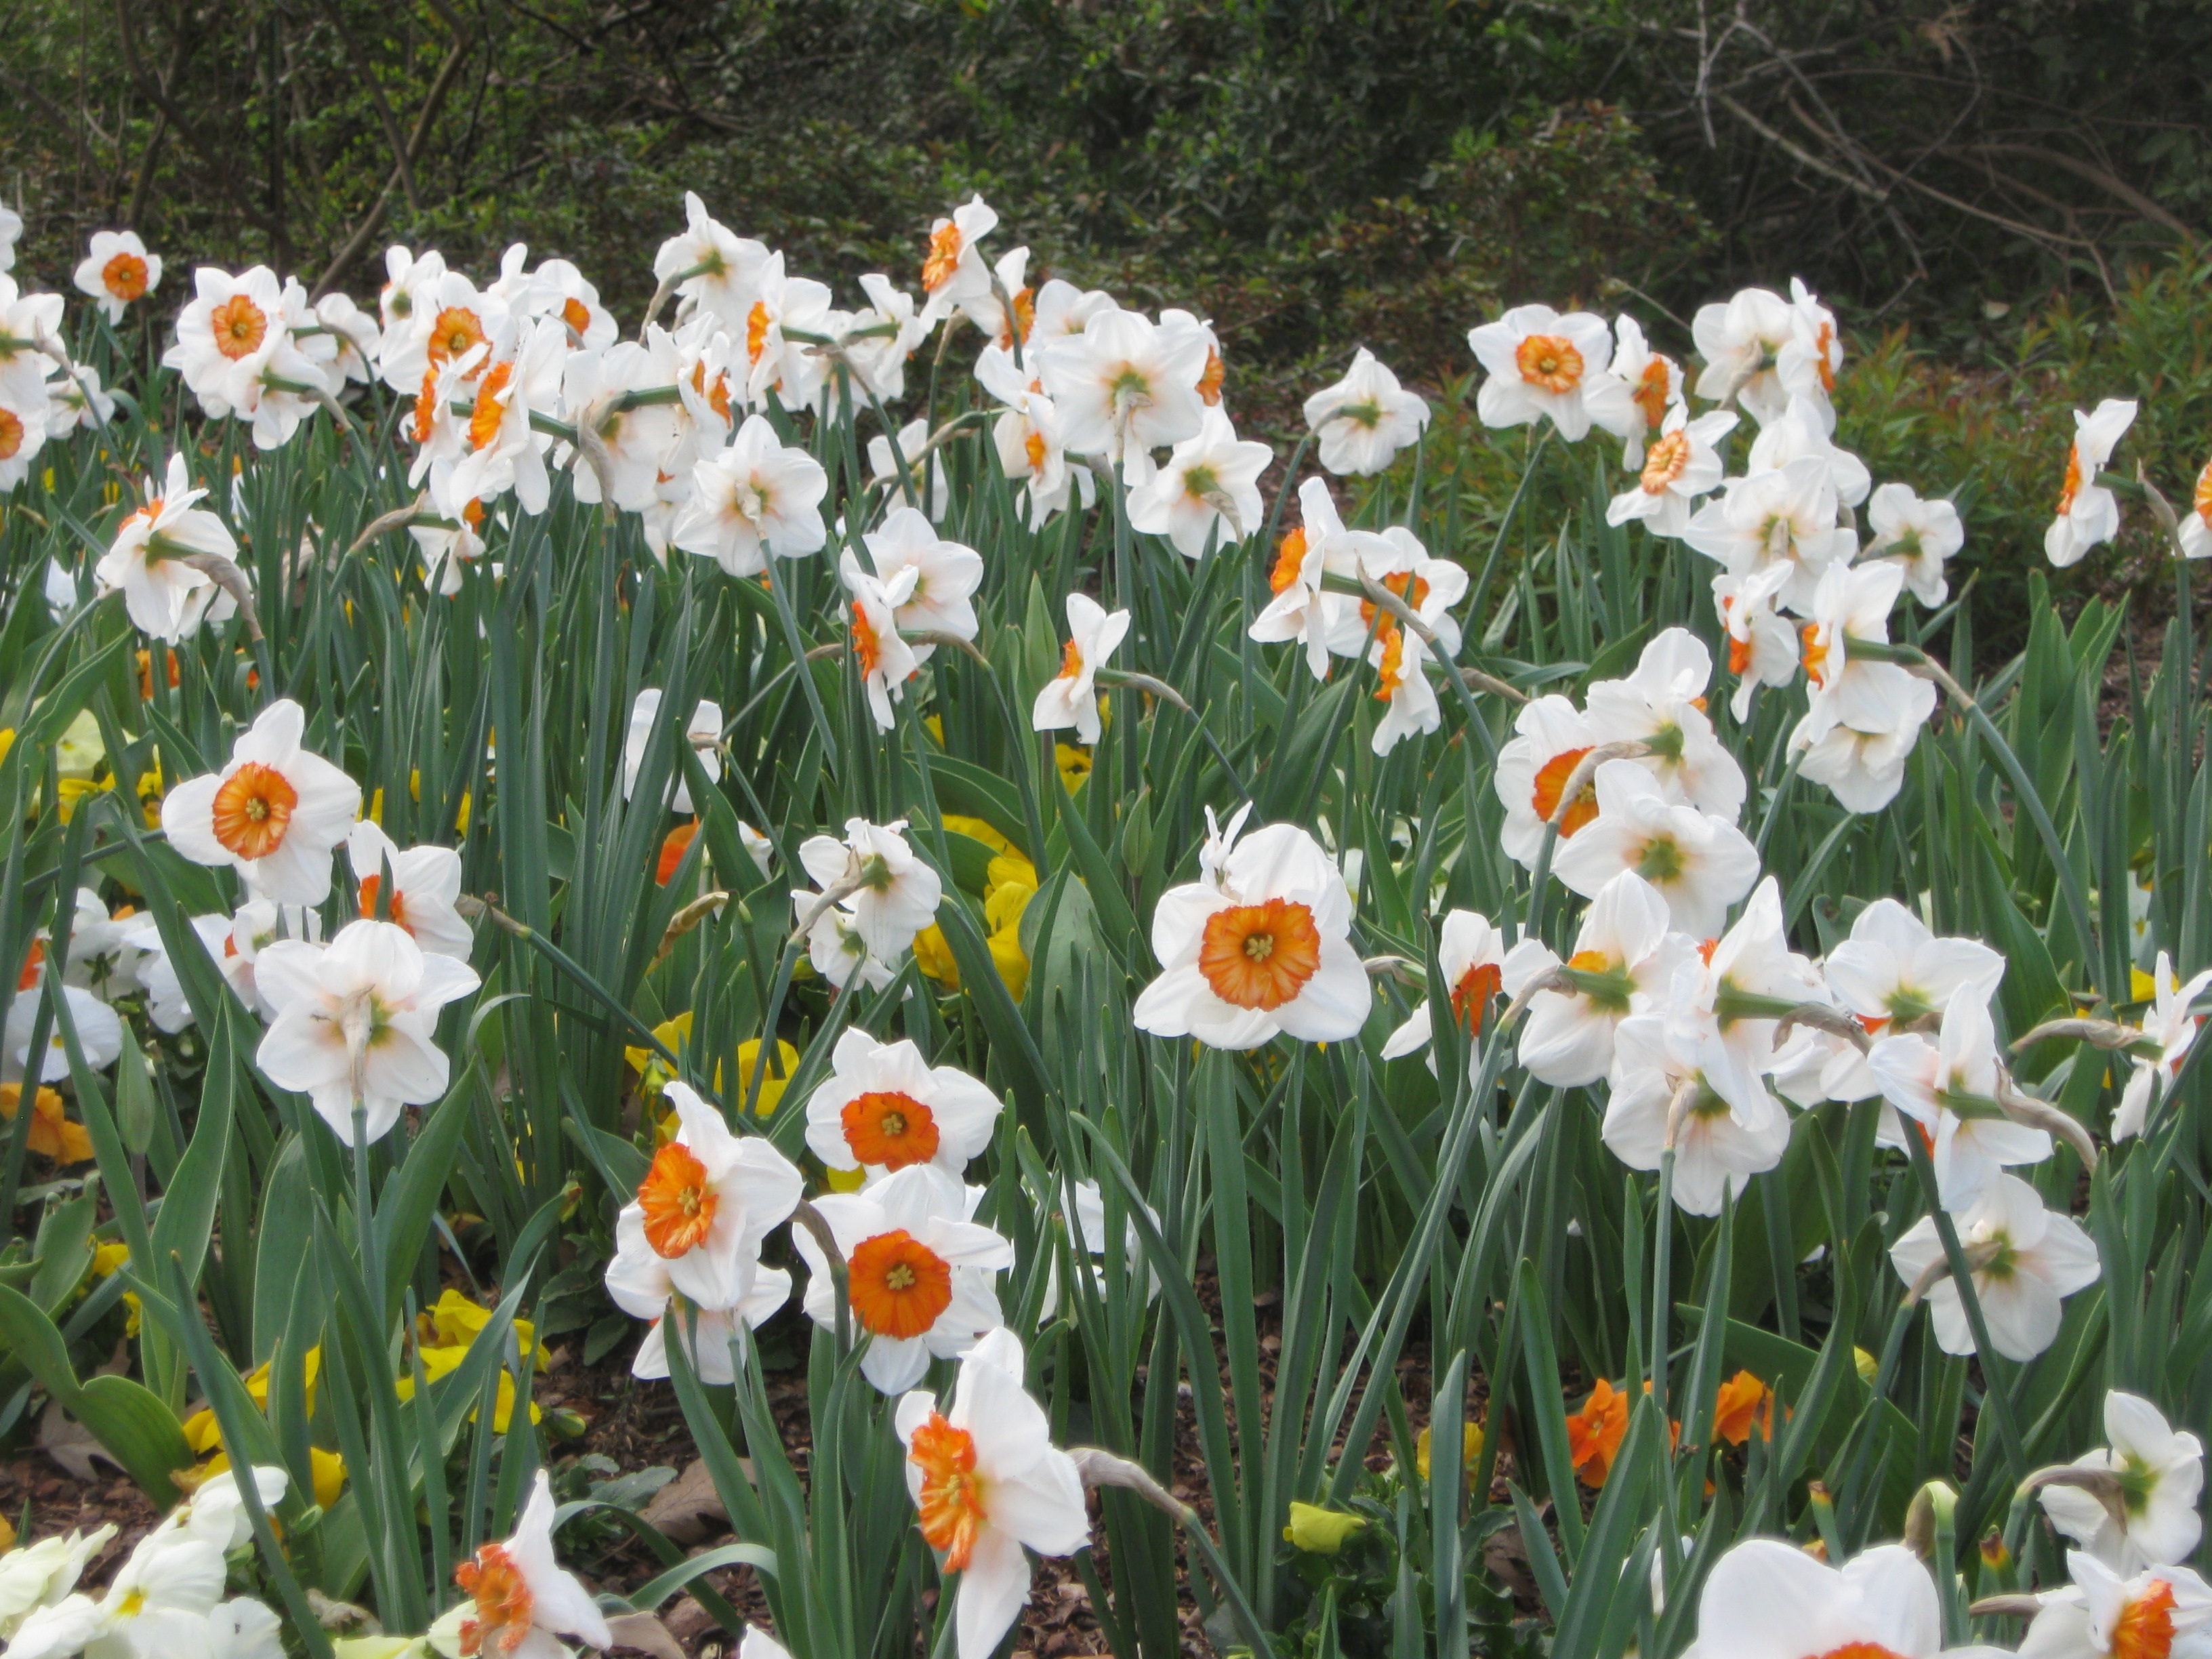
plant, field, meadow, flower, spring, botany, flowers, narcissus, field of flowers, flowering plant, land plant